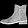
Label: Ankle boot